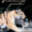
Label: tiger